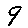
Label: 9